Tony Sheldon (politician)

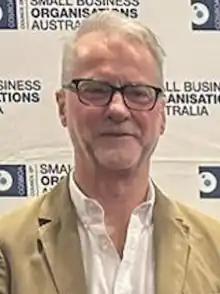
Sheldon in 2023

Anthony Vincent Sheldon (born 26 August 1961) is an Australian politician and trade unionist. He is a member of the Australian Labor Party (ALP) and has served as a Senator for New South Wales since 2019. He was previously a senior figure in the Transport Workers Union (TWU), serving as state secretary (1999–2008) and national secretary (2006–2019).